Hany Abu-Assad

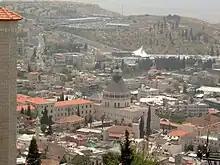
Panoramic view of Nazareth, Abu-Assad's birthplace

Abu-Assad was born into a Palestinian family in 1961 in Nazareth, Israel. In 1981, he immigrated to the Netherlands, where he studied aerodynamics in Haarlem and worked as an airplane engineer for several years. Abu-Assad holds dual Israeli and Dutch citizenship. He was inspired to pursue a career in cinema after watching a film by Michel Khleifi. He initially started as a television producer working on commissions for Channel 4 and the BBC. Abu-Assad founded Ayloul Film Productions in 1990 with the Palestinian filmmaker Rashid Masharawi.